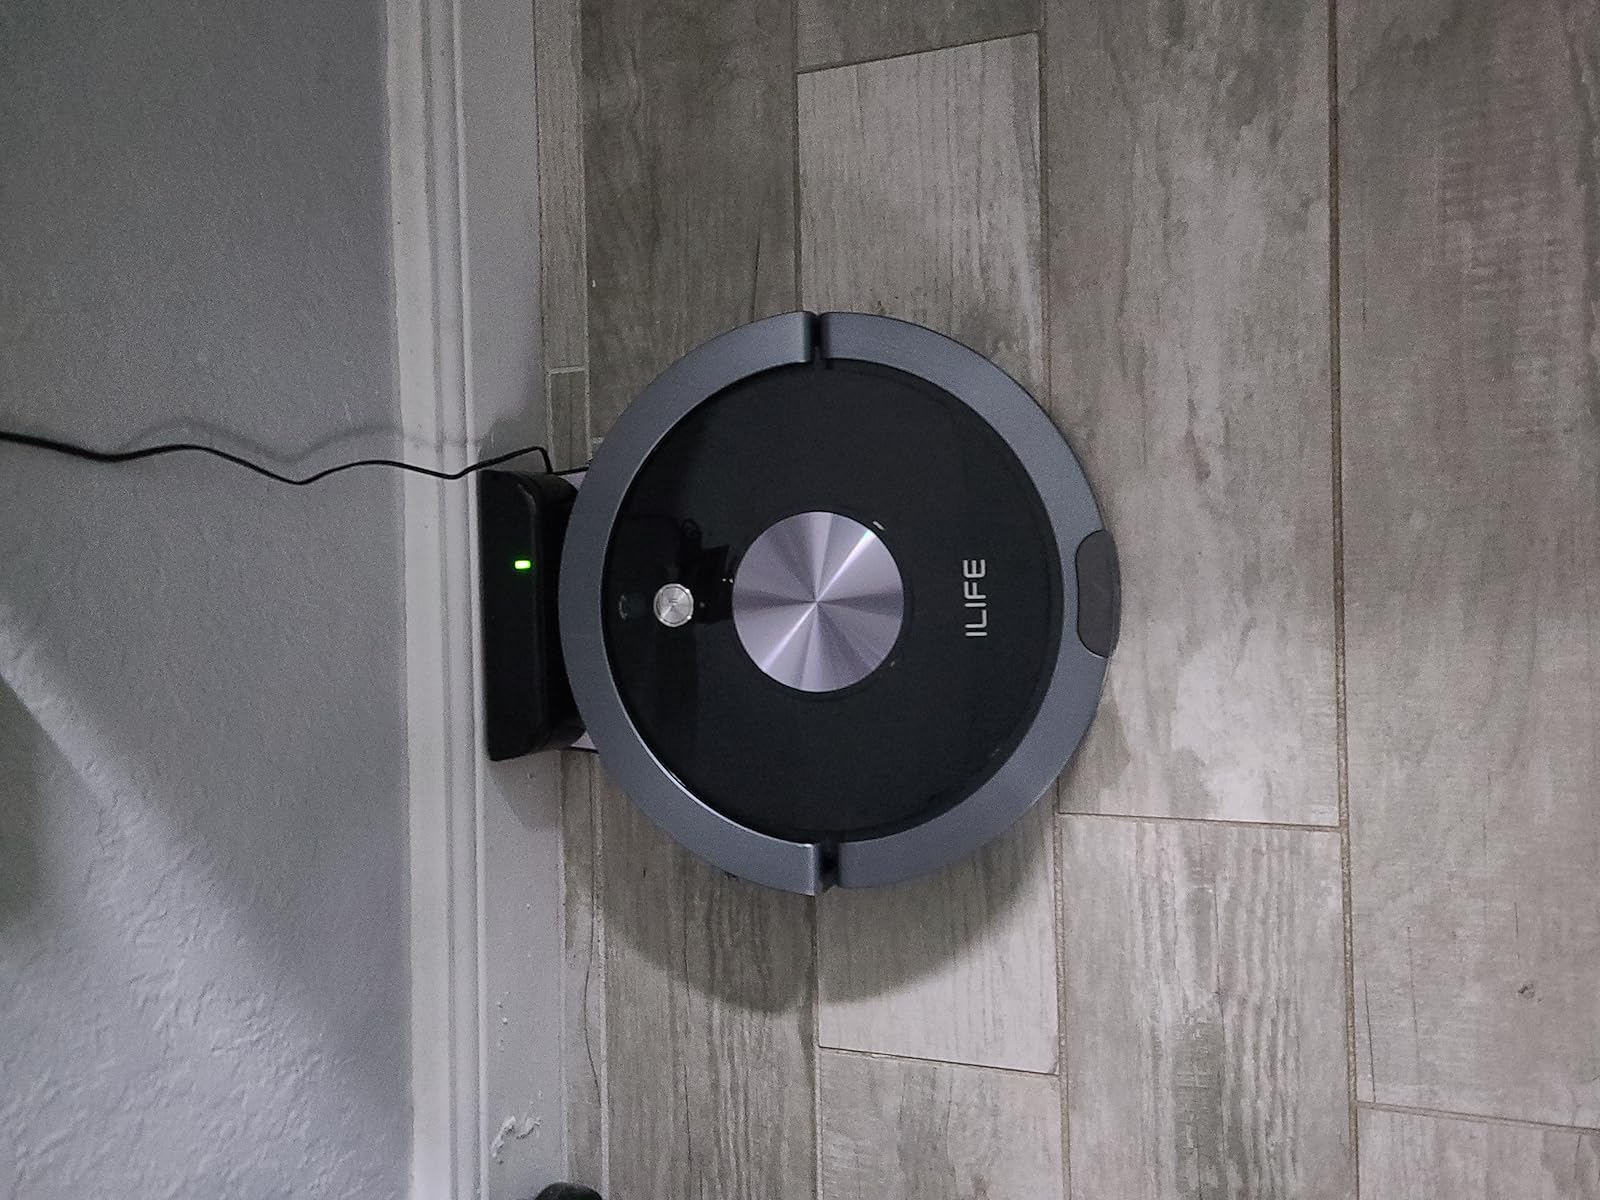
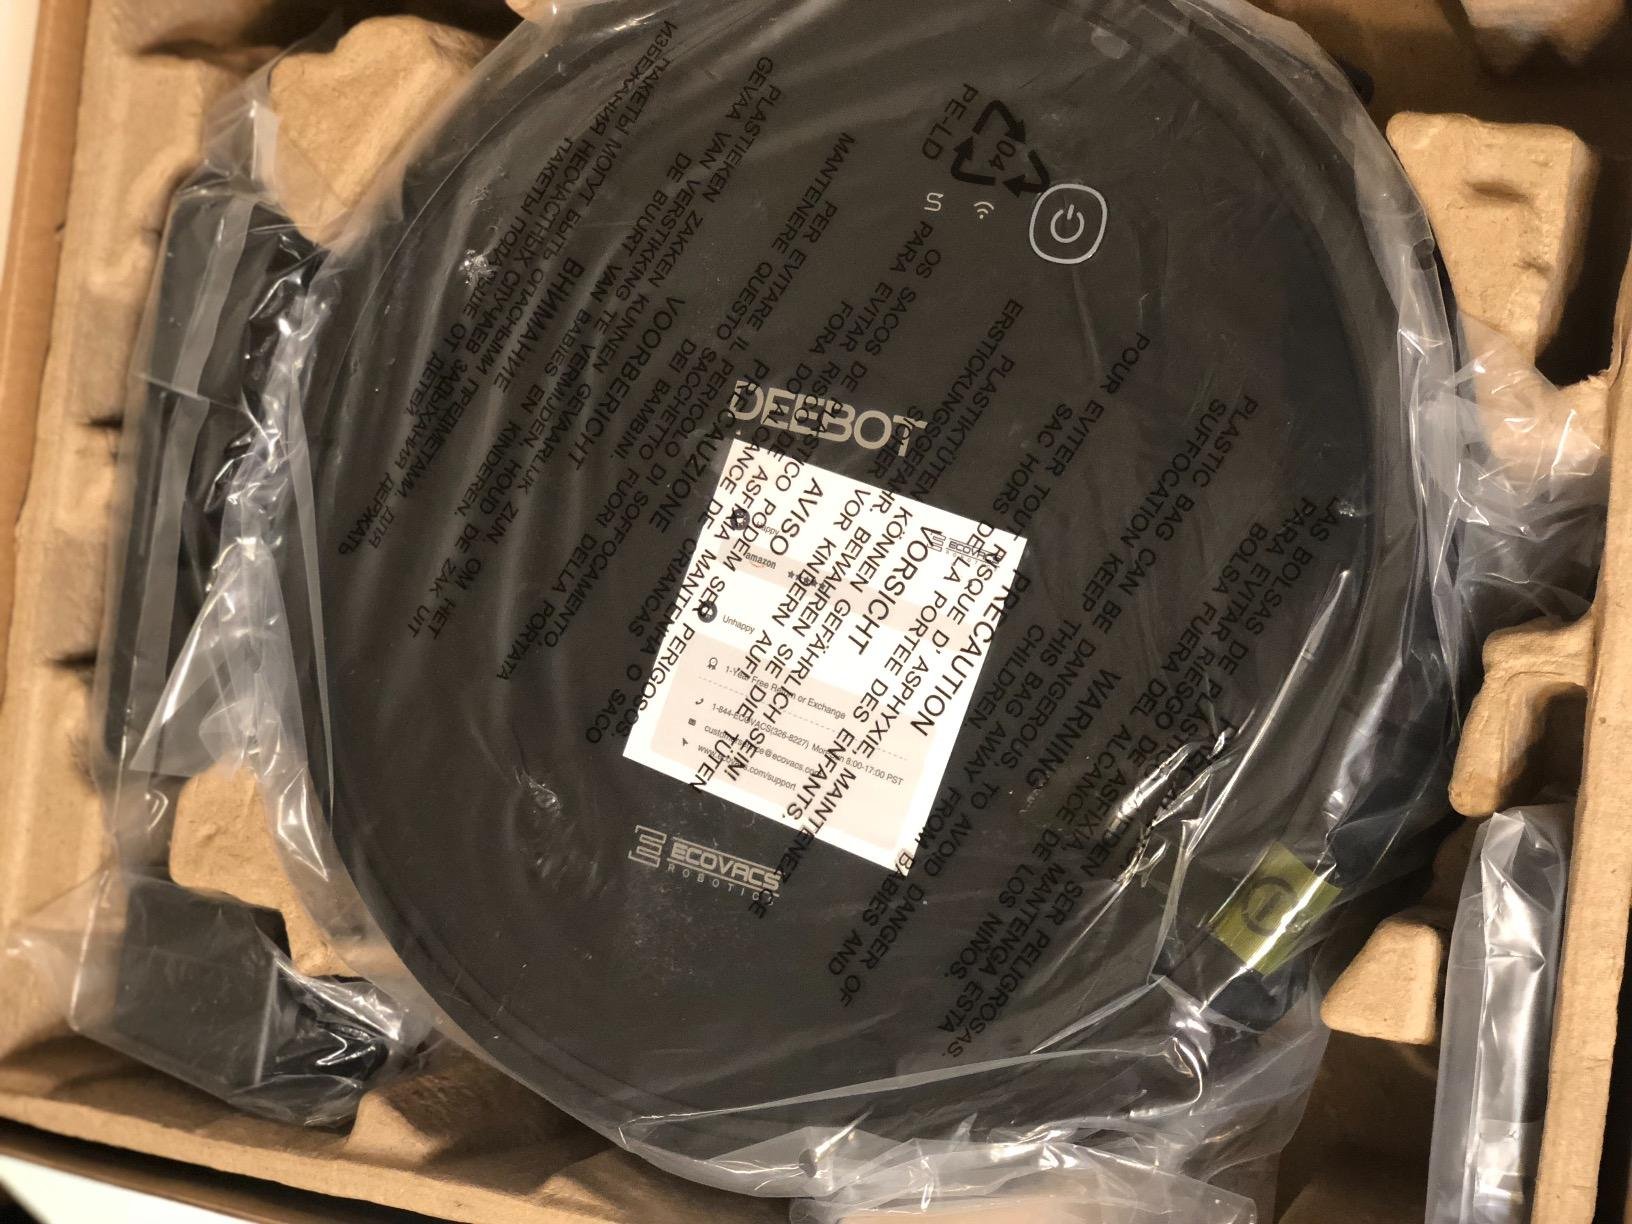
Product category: items_vacuum
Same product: no